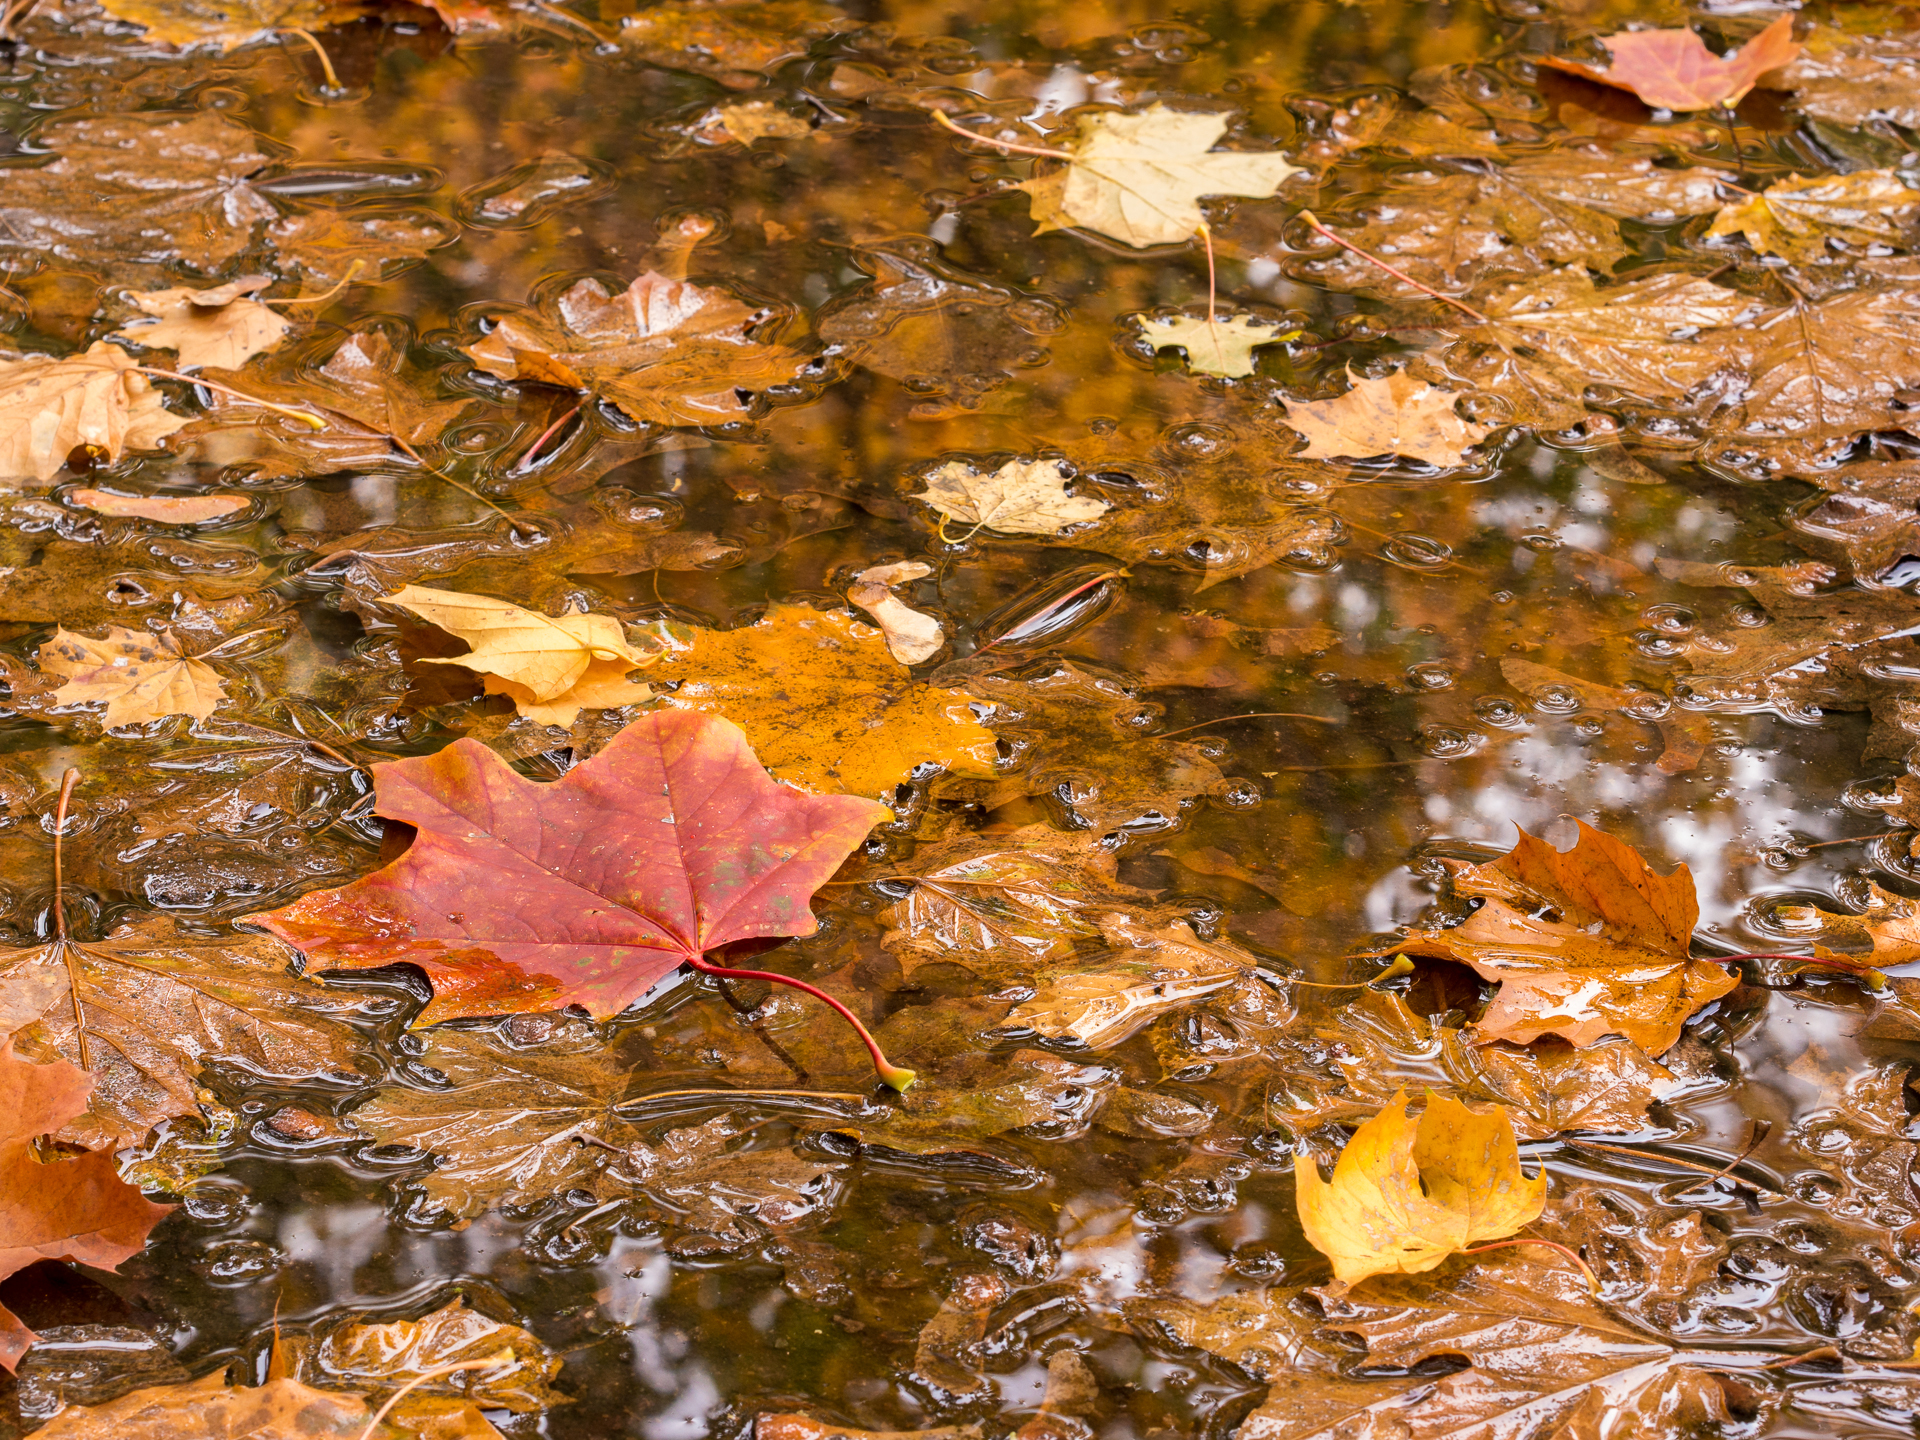
tree, nature, branch, plant, sunlight, leaf, flower, stream, reflection, autumn, botany, flora, season, maple tree, maple leaf, 2014, deciduous, herbst, woodland, panasoniclumixg5, olympusf1845mm, woody plant, land plant